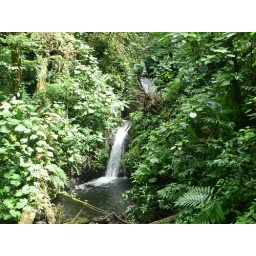
Waterfall in Monteverde cloud forest